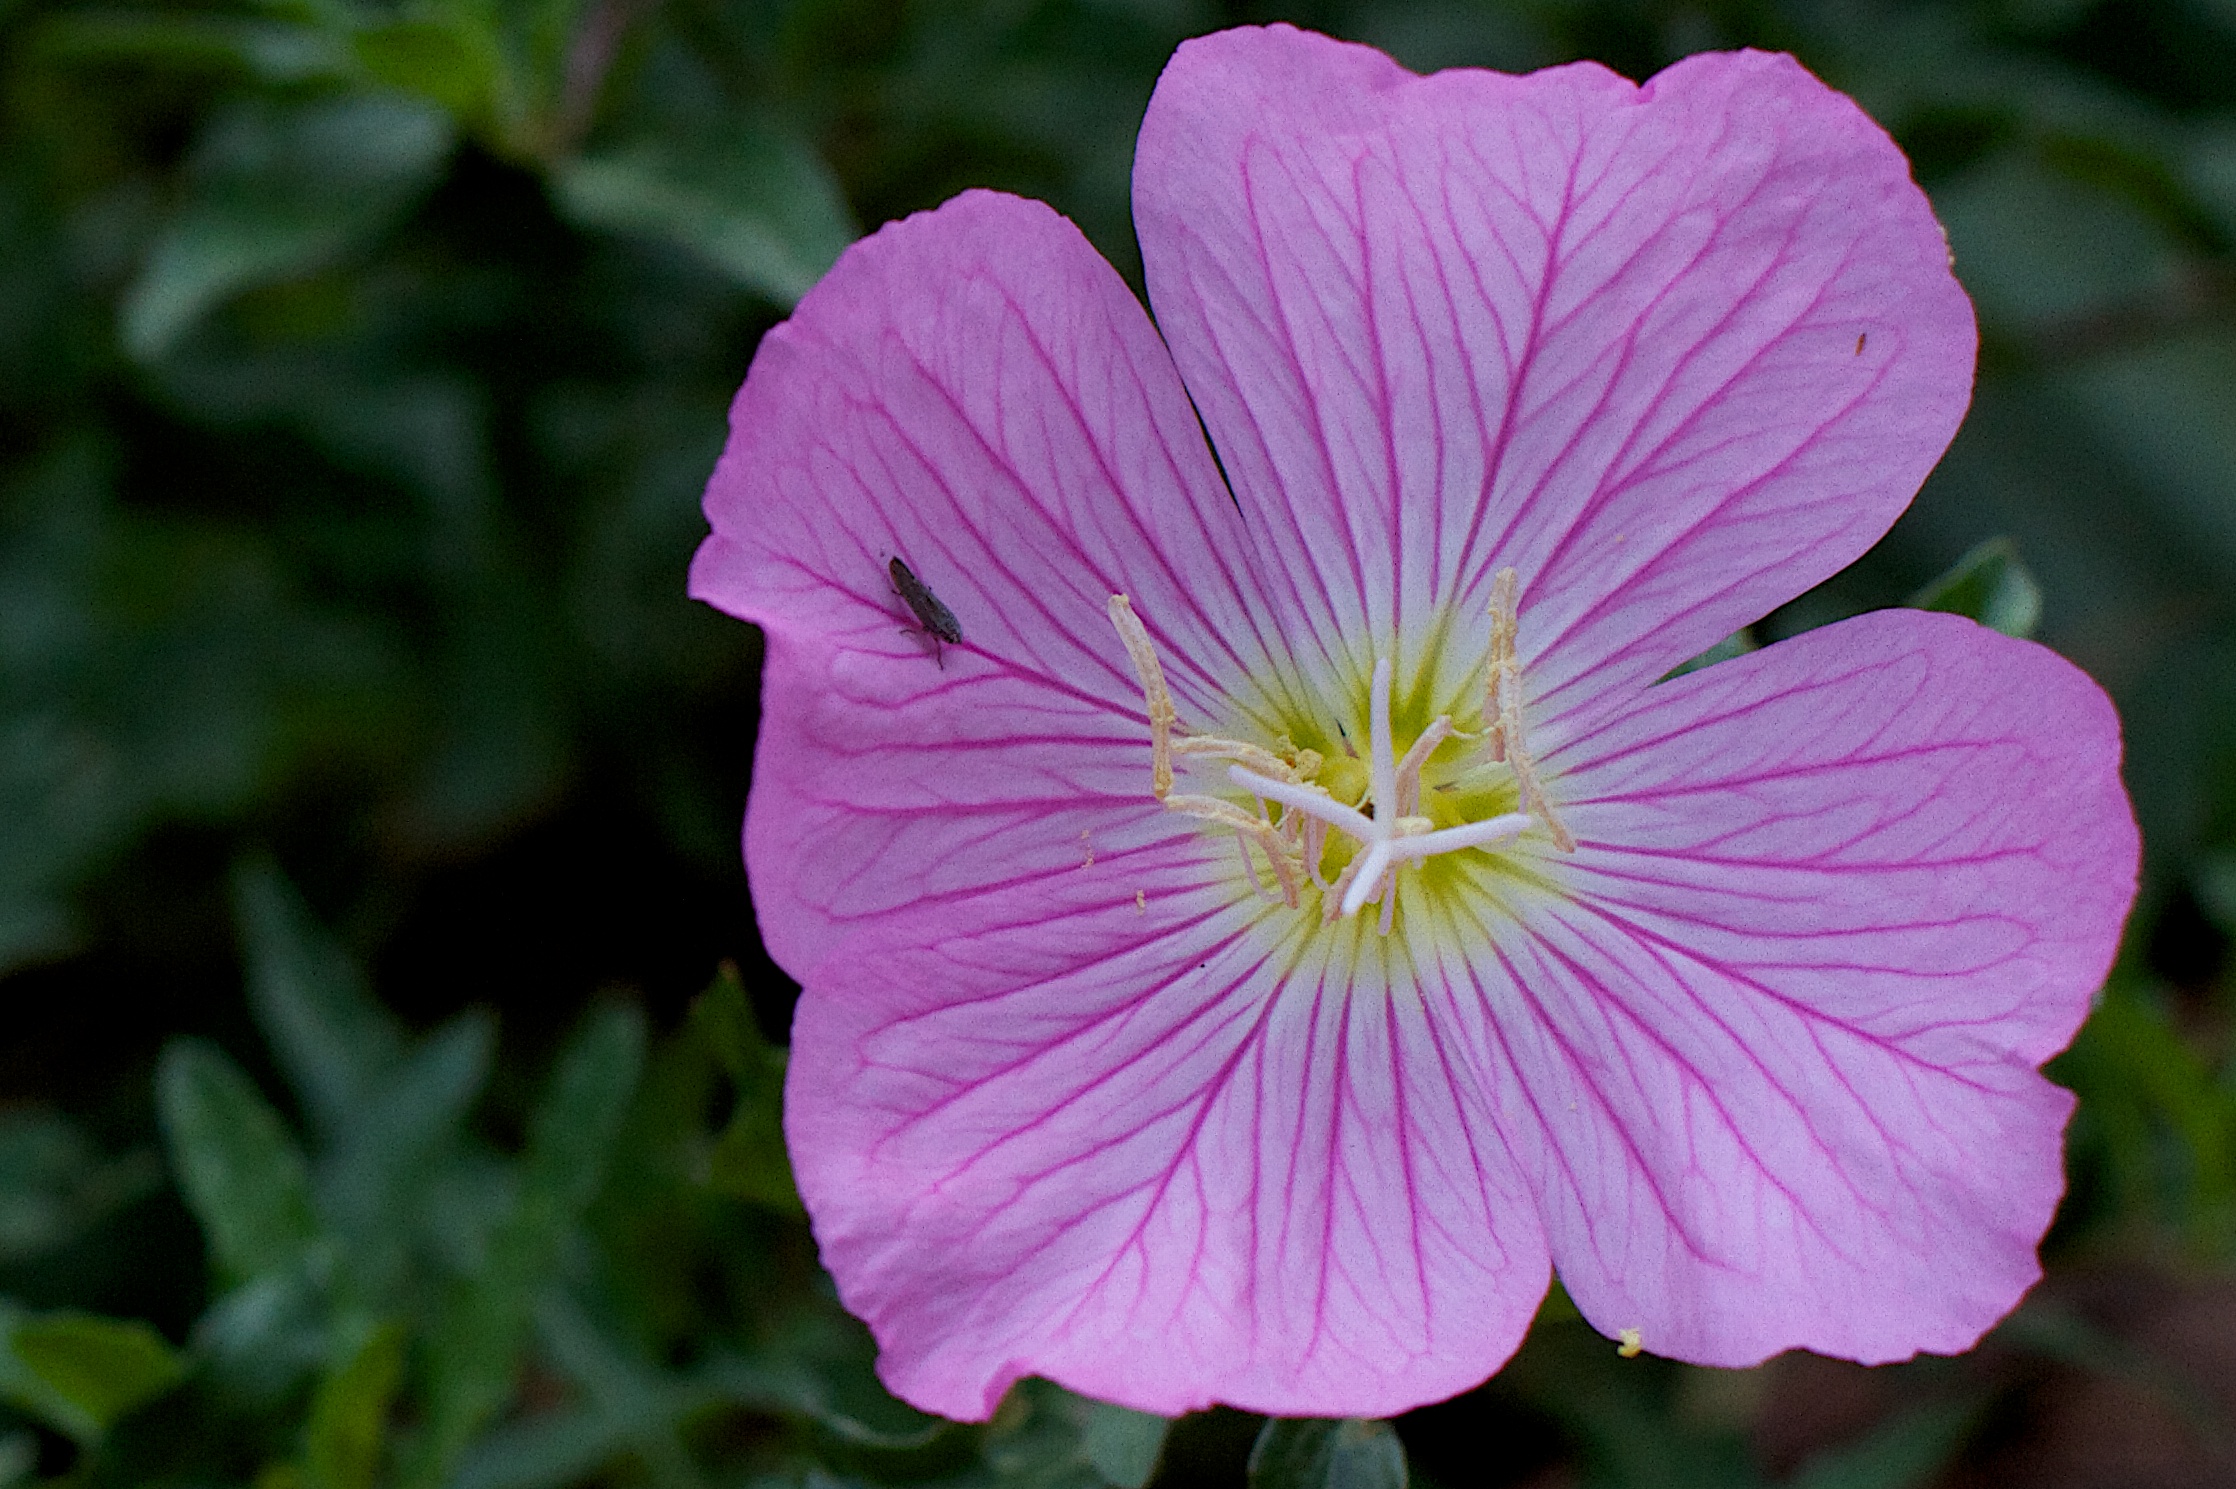
plant, flower, petal, botany, flora, wildflower, geranium, evening primrose, macro photography, flowering plant, pink evening primrose, geranium cinereum, annual plant, plant stem, land plant, large flowered evening primrose, geraniales, pinkladies